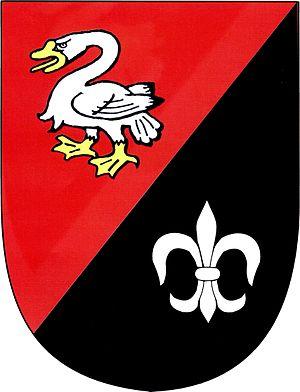
Staré Sedlo est une commune du district de Tachov, dans la région de Plzeň, en République tchèque. Sa population s'élevait à 249 habitants en 2018.